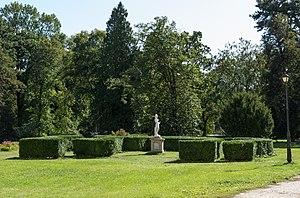
Jardin à Henryków, Pologne This is a photo of a monument in Poland identified by the ID Q30088690